Mark Leno

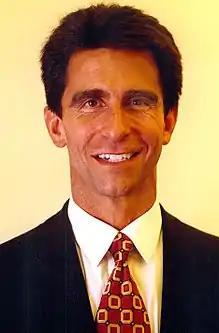
Mark Leno as a member of the SF Board of Supervisors in his office at City Hall, 1999

Leno was appointed to the San Francisco Board of Supervisors by Willie Brown in April 1998. He was elected citywide to the San Francisco Board of Supervisors in November 1998 and re-elected in the reinstated district races of 2000. Leno's district included The Castro, Noe Valley, Glen Park, Diamond Heights, Twin Peaks, Duboce Triangle, and the westernmost part of the Mission District.